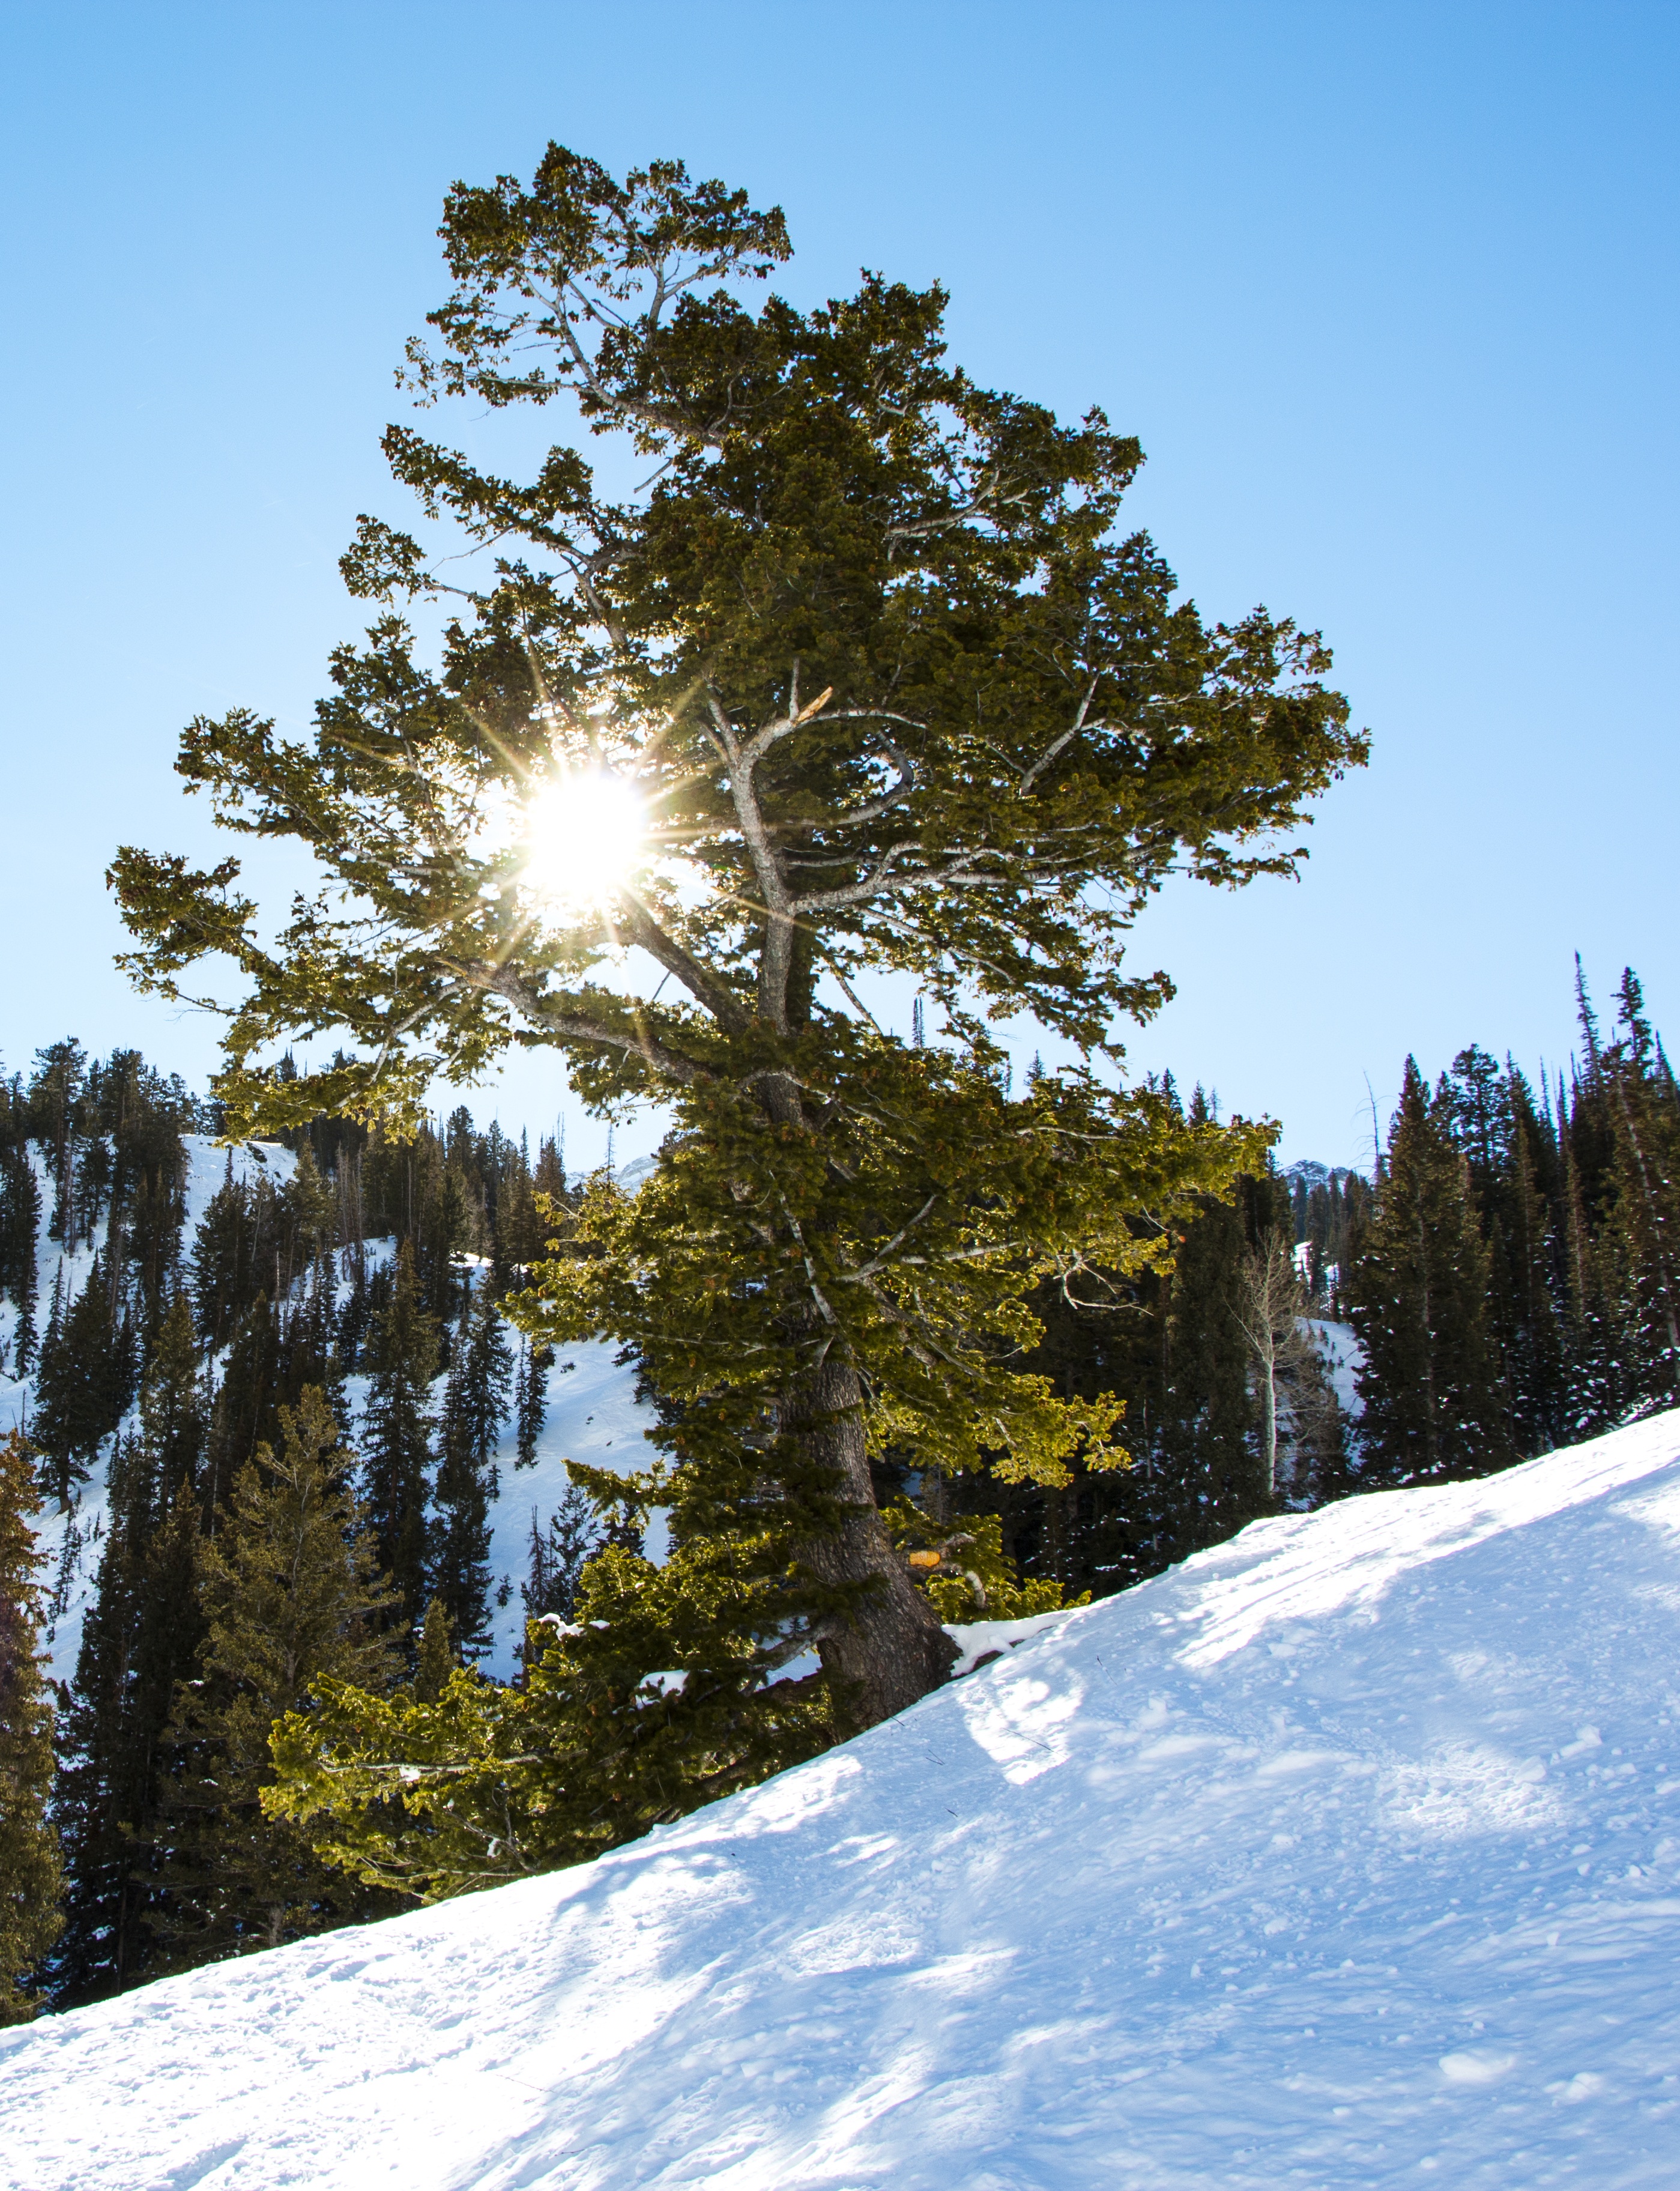
tree, nature, forest, outdoor, mountain, snow, cold, winter, plant, sunshine, sun, sunlight, mountain range, clear, foliage, slope, weather, fresh, blue, season, ridge, leaves, mountains, throug, woody plant